Porter H. Dale

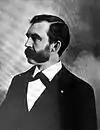
Porter H. Dale as candidate for Congress, 1898

The son of Lieutenant Governor George N. Dale and Helen (Hinman) Dale, Porter Dale was born in Island Pond, Vermont on March 1, 1867.